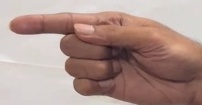
ASL sign: G